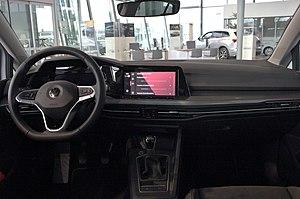
La Golf VIII est la 8ᵉ génération de la berline Volkswagen Golf produite à plus de 35 millions d'exemplaires depuis 1974 par le constructeur automobile allemand Volkswagen, et commercialisée à partir de mars 2020. Elle succède à la Golf VII produite de 2012 à 2019.